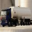
Label: truck